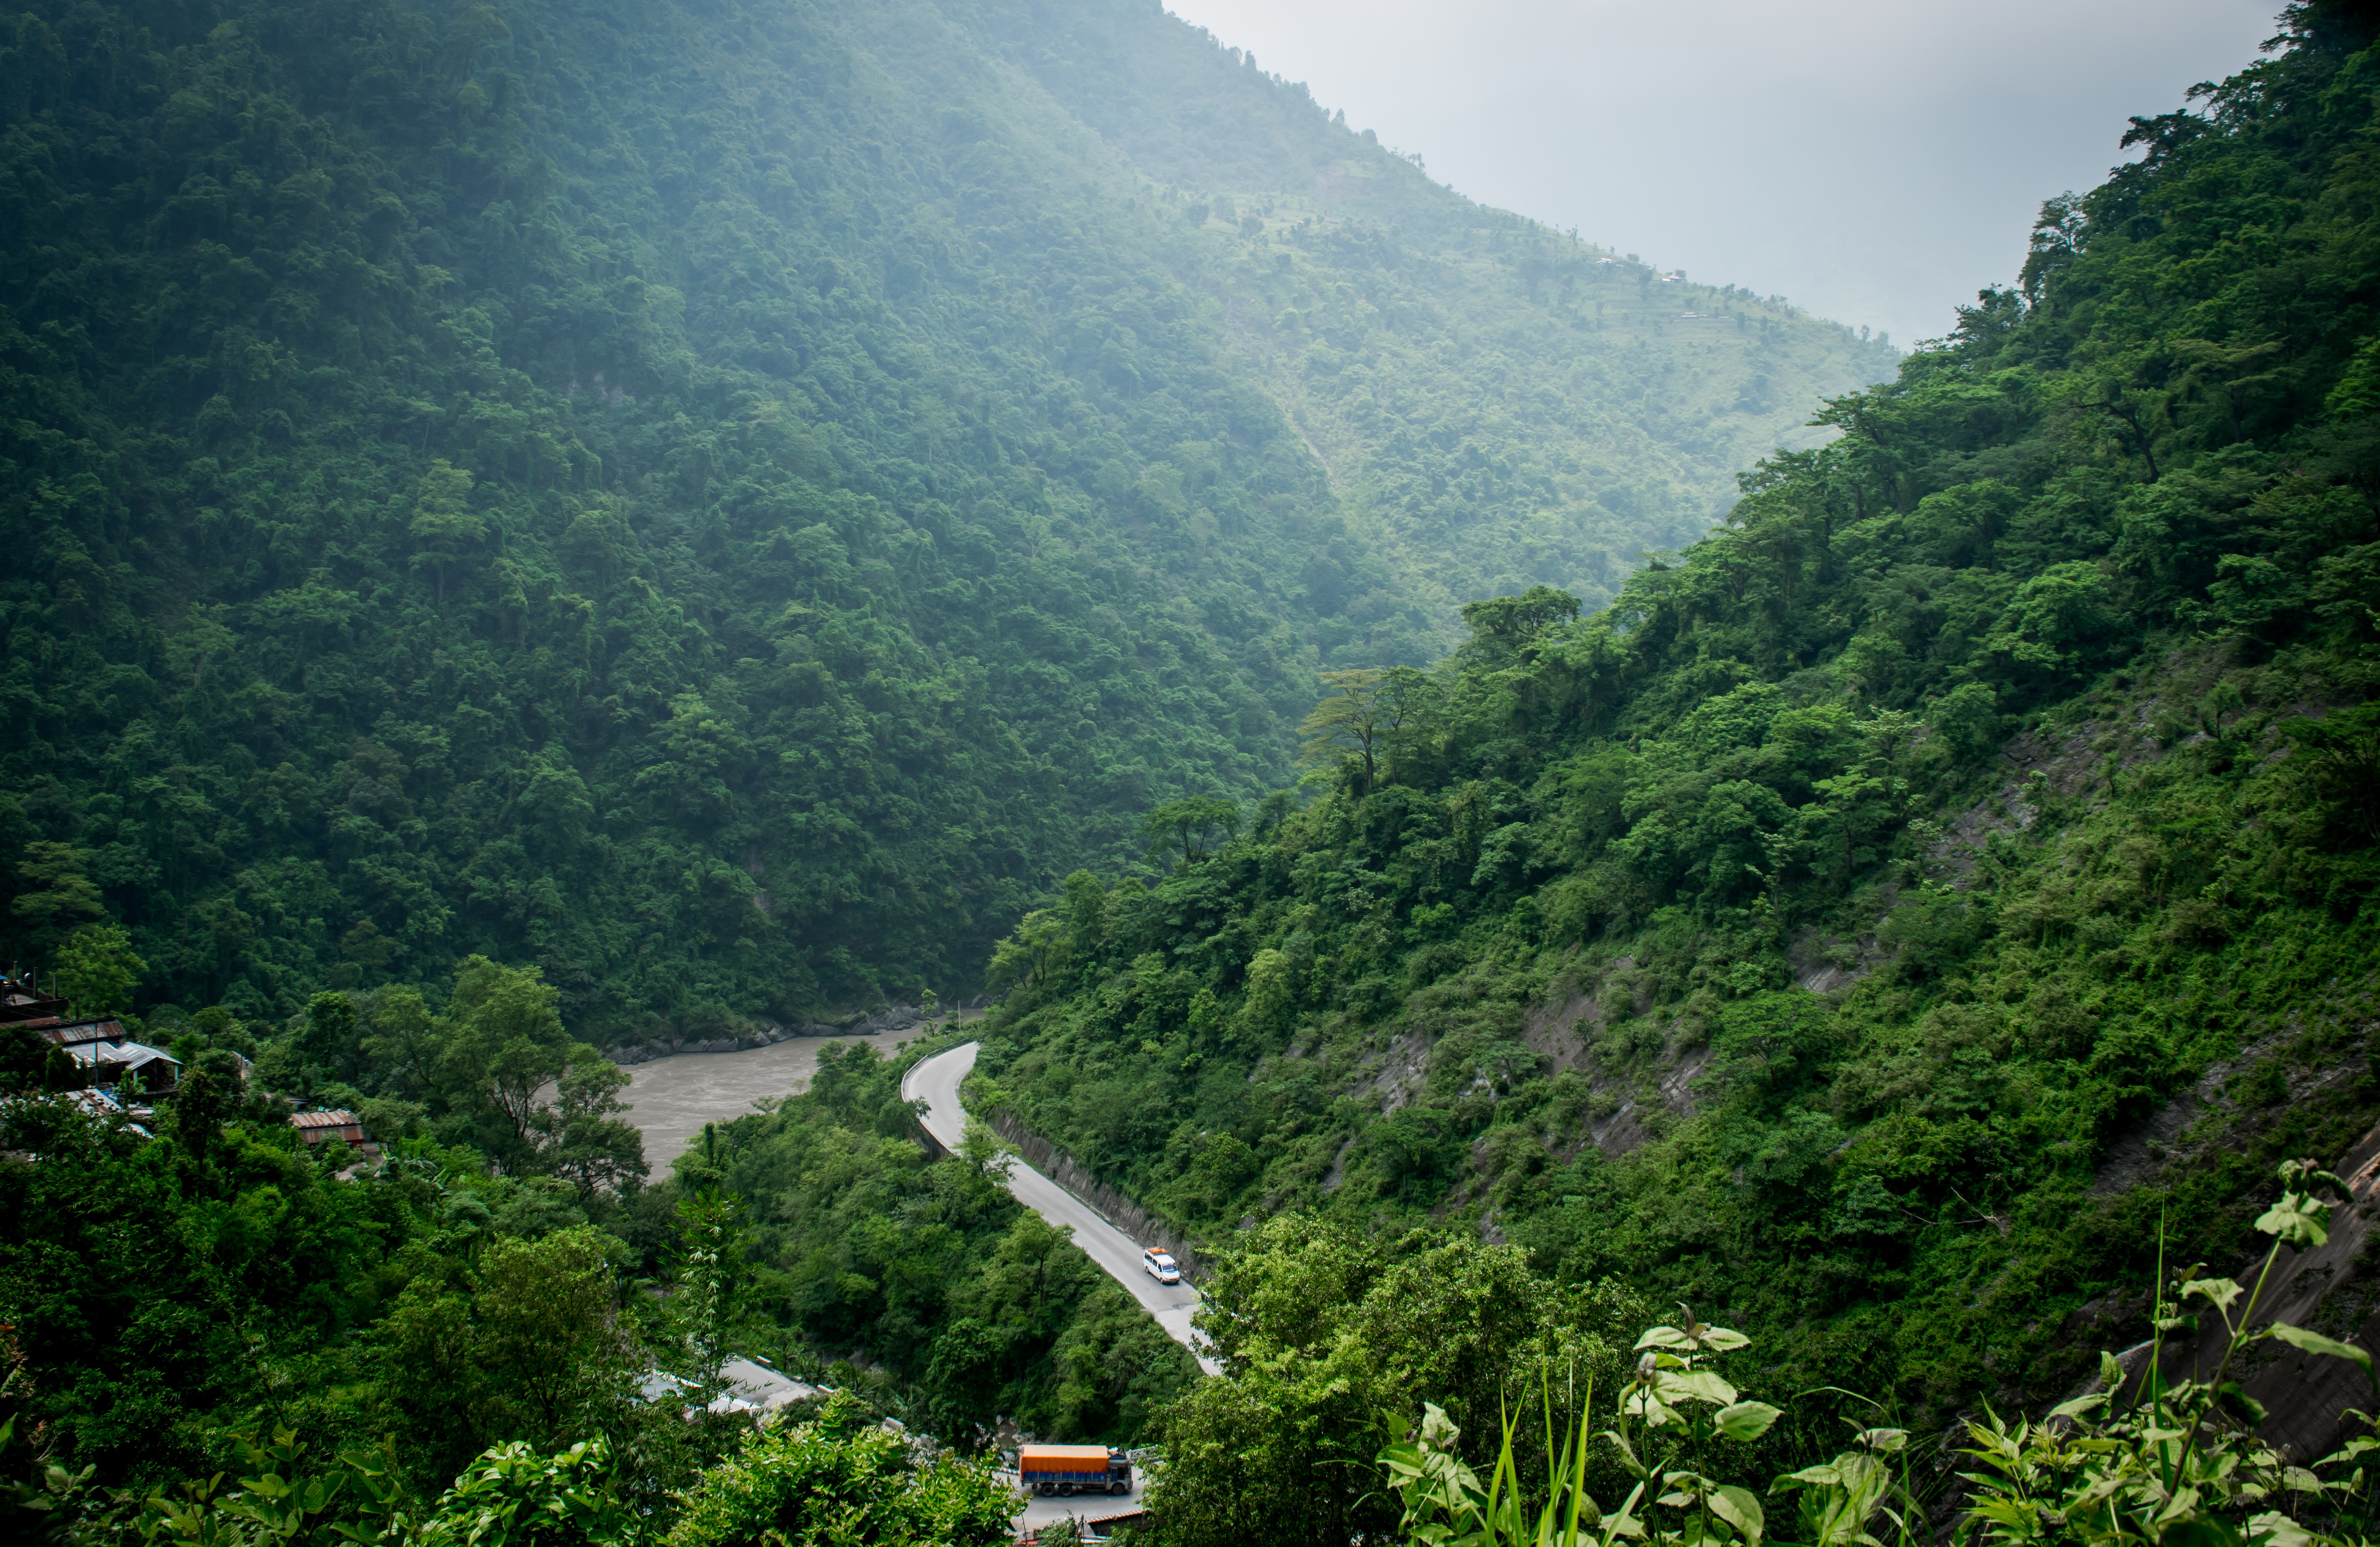
forest, mountain, hill, adventure, valley, mountain range, jungle, fjord, ridge, alps, rainforest, ravine, plateau, landform, mountain pass, hill station, geographical feature, mountainous landforms, geological phenomenon